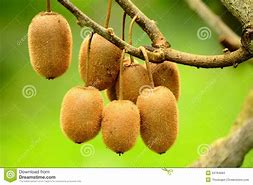
Label: Kiwi